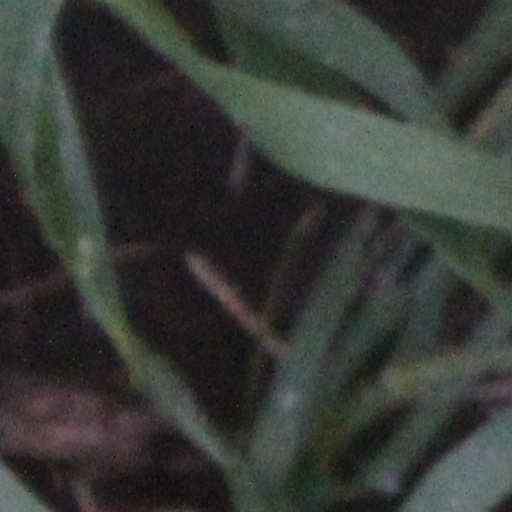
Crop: wheat